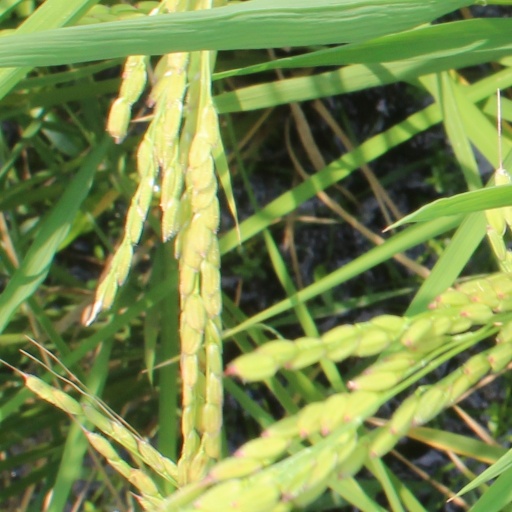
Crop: rice